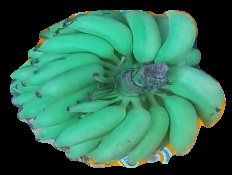
Variety: elakki-bale
Grade: grade2